Bench press

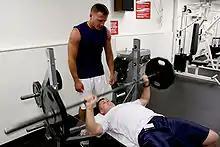
A man performs a barbell bench press while another spots him.

The bench press or chest press is a weight training exercise where a person presses a weight upwards while lying horizontally on a weight training bench. The bench press is a compound movement, with the primary muscles involved being the pectoralis major, the anterior deltoids, and the triceps brachii. Other muscles located in the back, legs and core are involved for stabilization. A barbell is generally used to hold the weight, but a pair of dumbbells can also be used.